Riptide (1934 film)

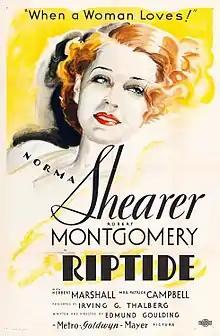
Theatrical release poster

Riptide is a 1934 American pre-Code romantic drama film starring Norma Shearer, Robert Montgomery and Herbert Marshall, written and directed by Edmund Goulding, and released by Metro-Goldwyn-Mayer.